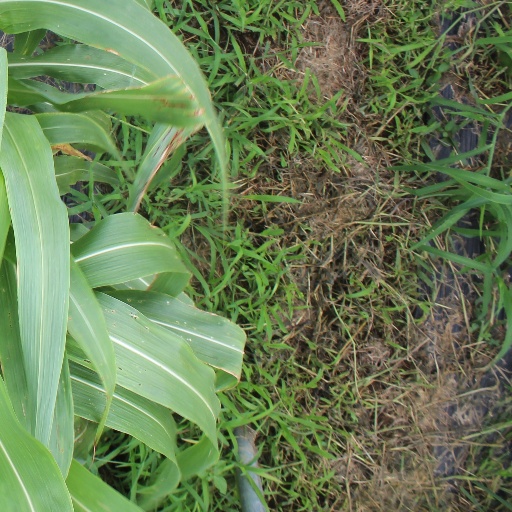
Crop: sorghum